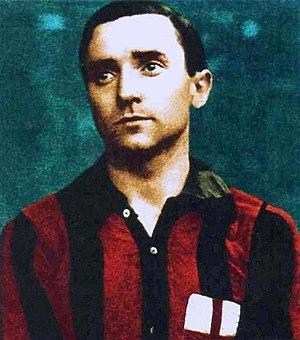
Louis Luigi Van Hege, né le 8 mai 1889 à Uccle et mort le 24 juin 1975, était un footballeur belge